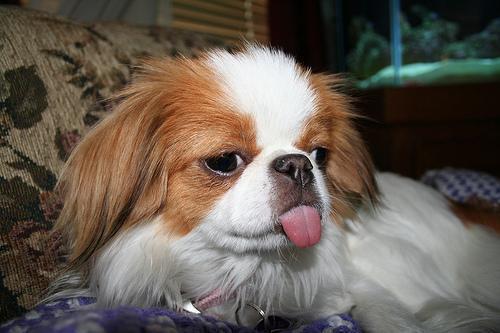
japanese chin